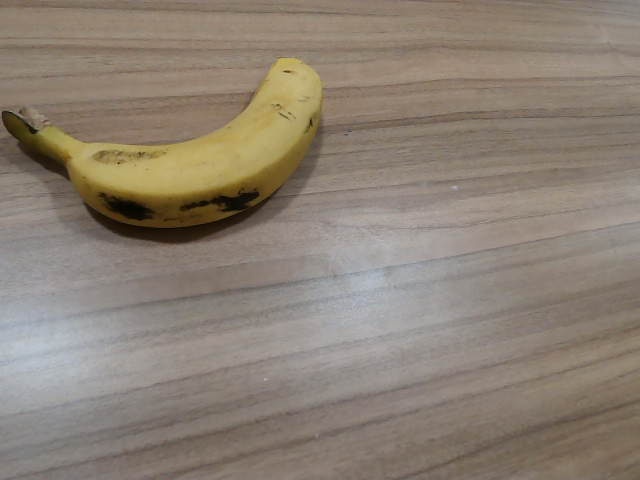
Label: Ripe_Banana